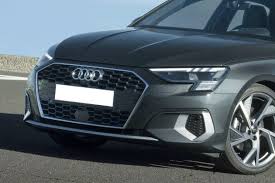
Label: noambulance